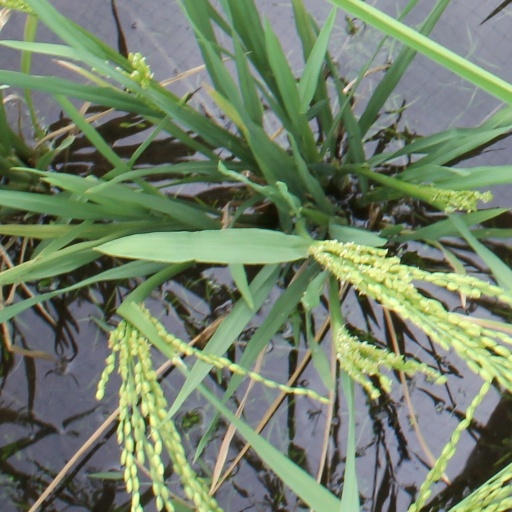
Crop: rice